Alexander Andries Maramis

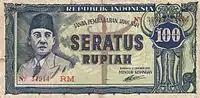
A 100 Rupiah note with Maramis' signature on it

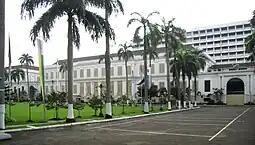
The headquarters of the Indonesian Ministry of Finance is named after Maramis

Maramis was married to Elizabeth Marie Diena Veldhoedt, the daughter of a Dutch father and Balinese mother. They did not have any children, but Elizabeth had a son from a prior marriage whom Maramis accepted and gave the name Lexy Maramis. Maramis' father, Andries Alexander Maramis (the given names are swapped), was the older brother of Maria Walanda Maramis, another Indonesian National Hero who sought to advance the circumstances of women in Indonesia at the beginning of the 20th century.